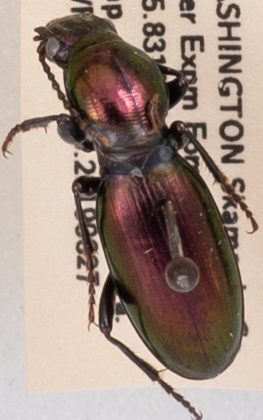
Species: Zacotus matthewsii
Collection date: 2019-08-27
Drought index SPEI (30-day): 0.3
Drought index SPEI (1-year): -1.45
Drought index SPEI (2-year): -1.69